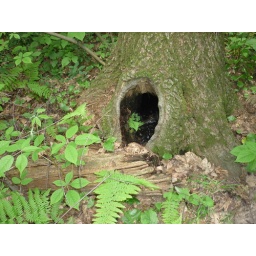
Little hole in a tree trunk, where a plant grows!